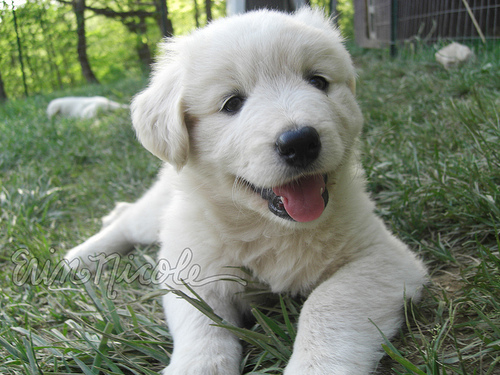
Animal: dog
Breed: samoyed